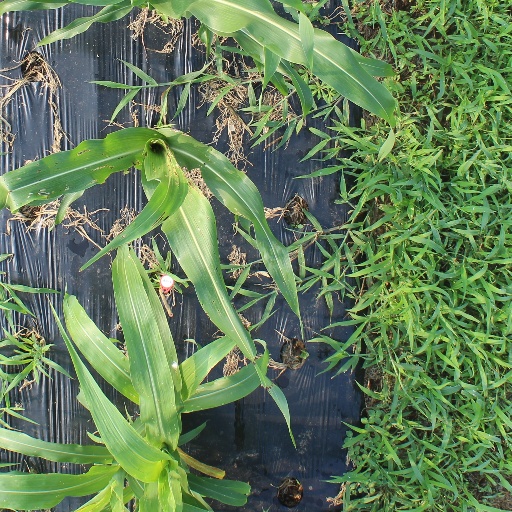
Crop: sorghum